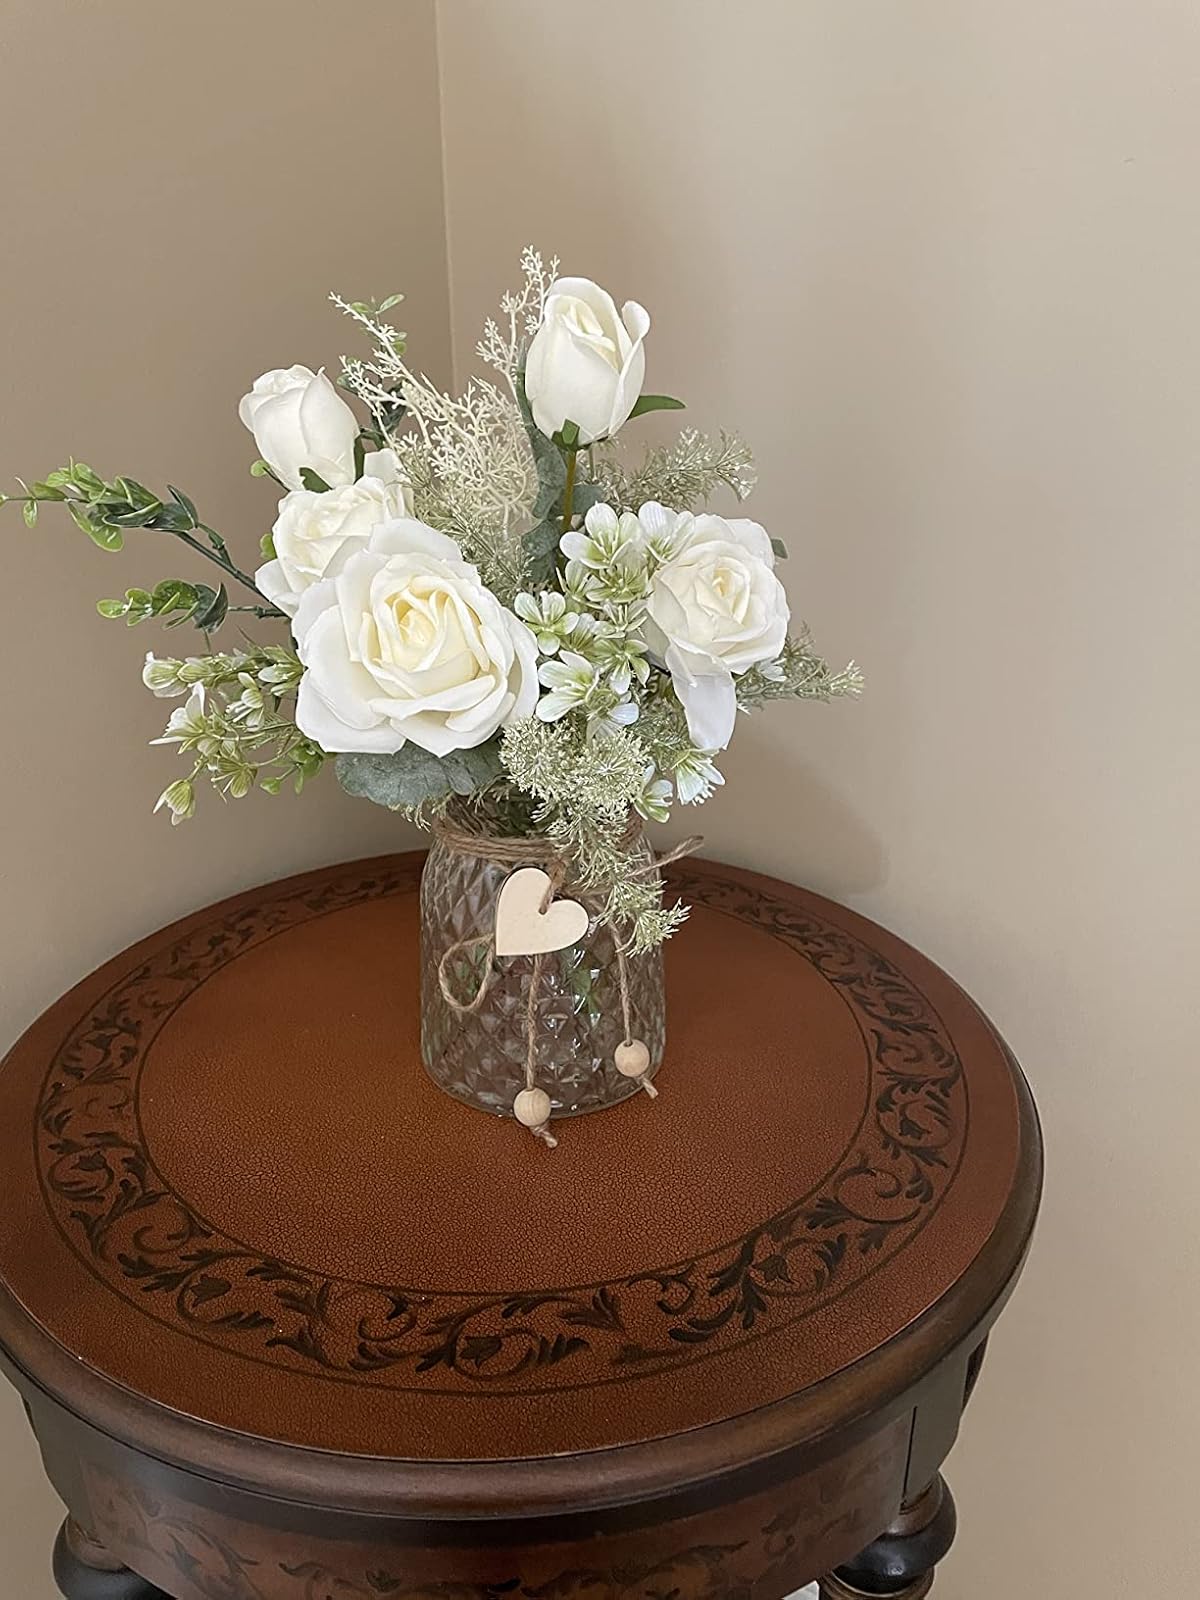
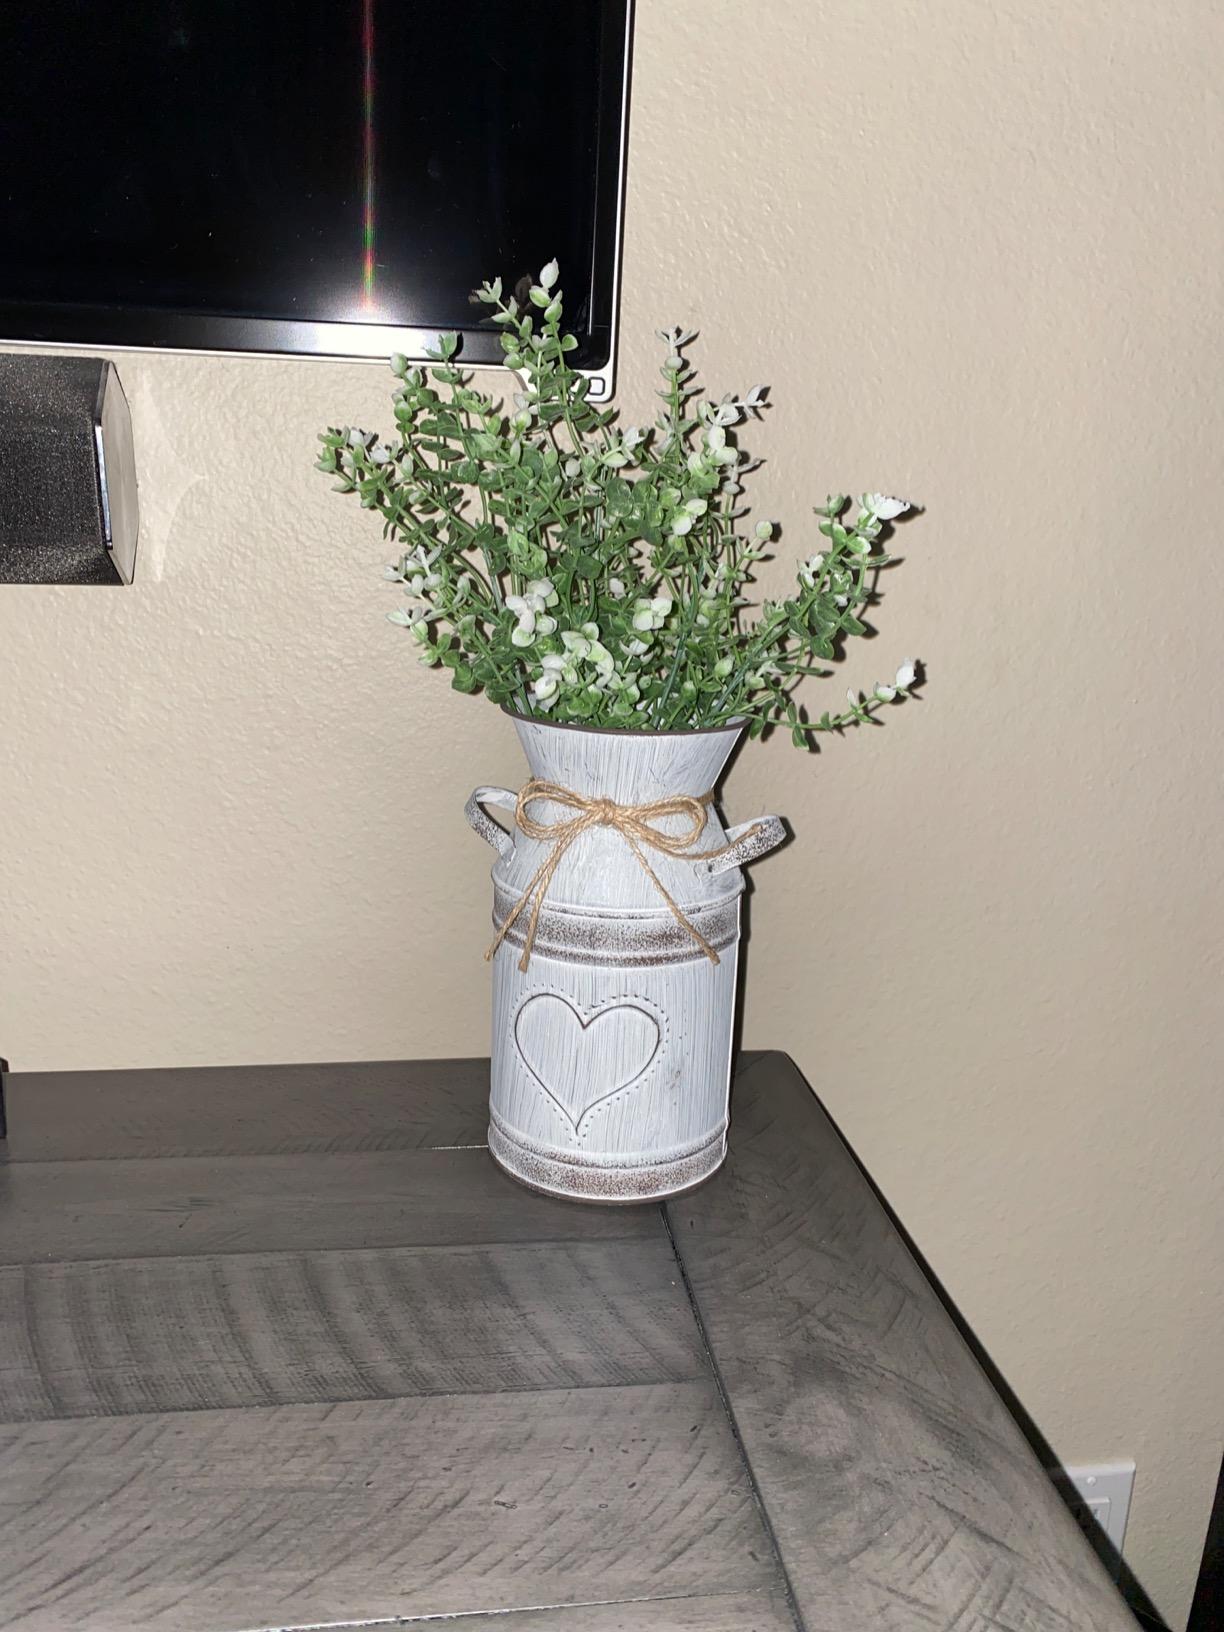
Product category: vase
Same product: no